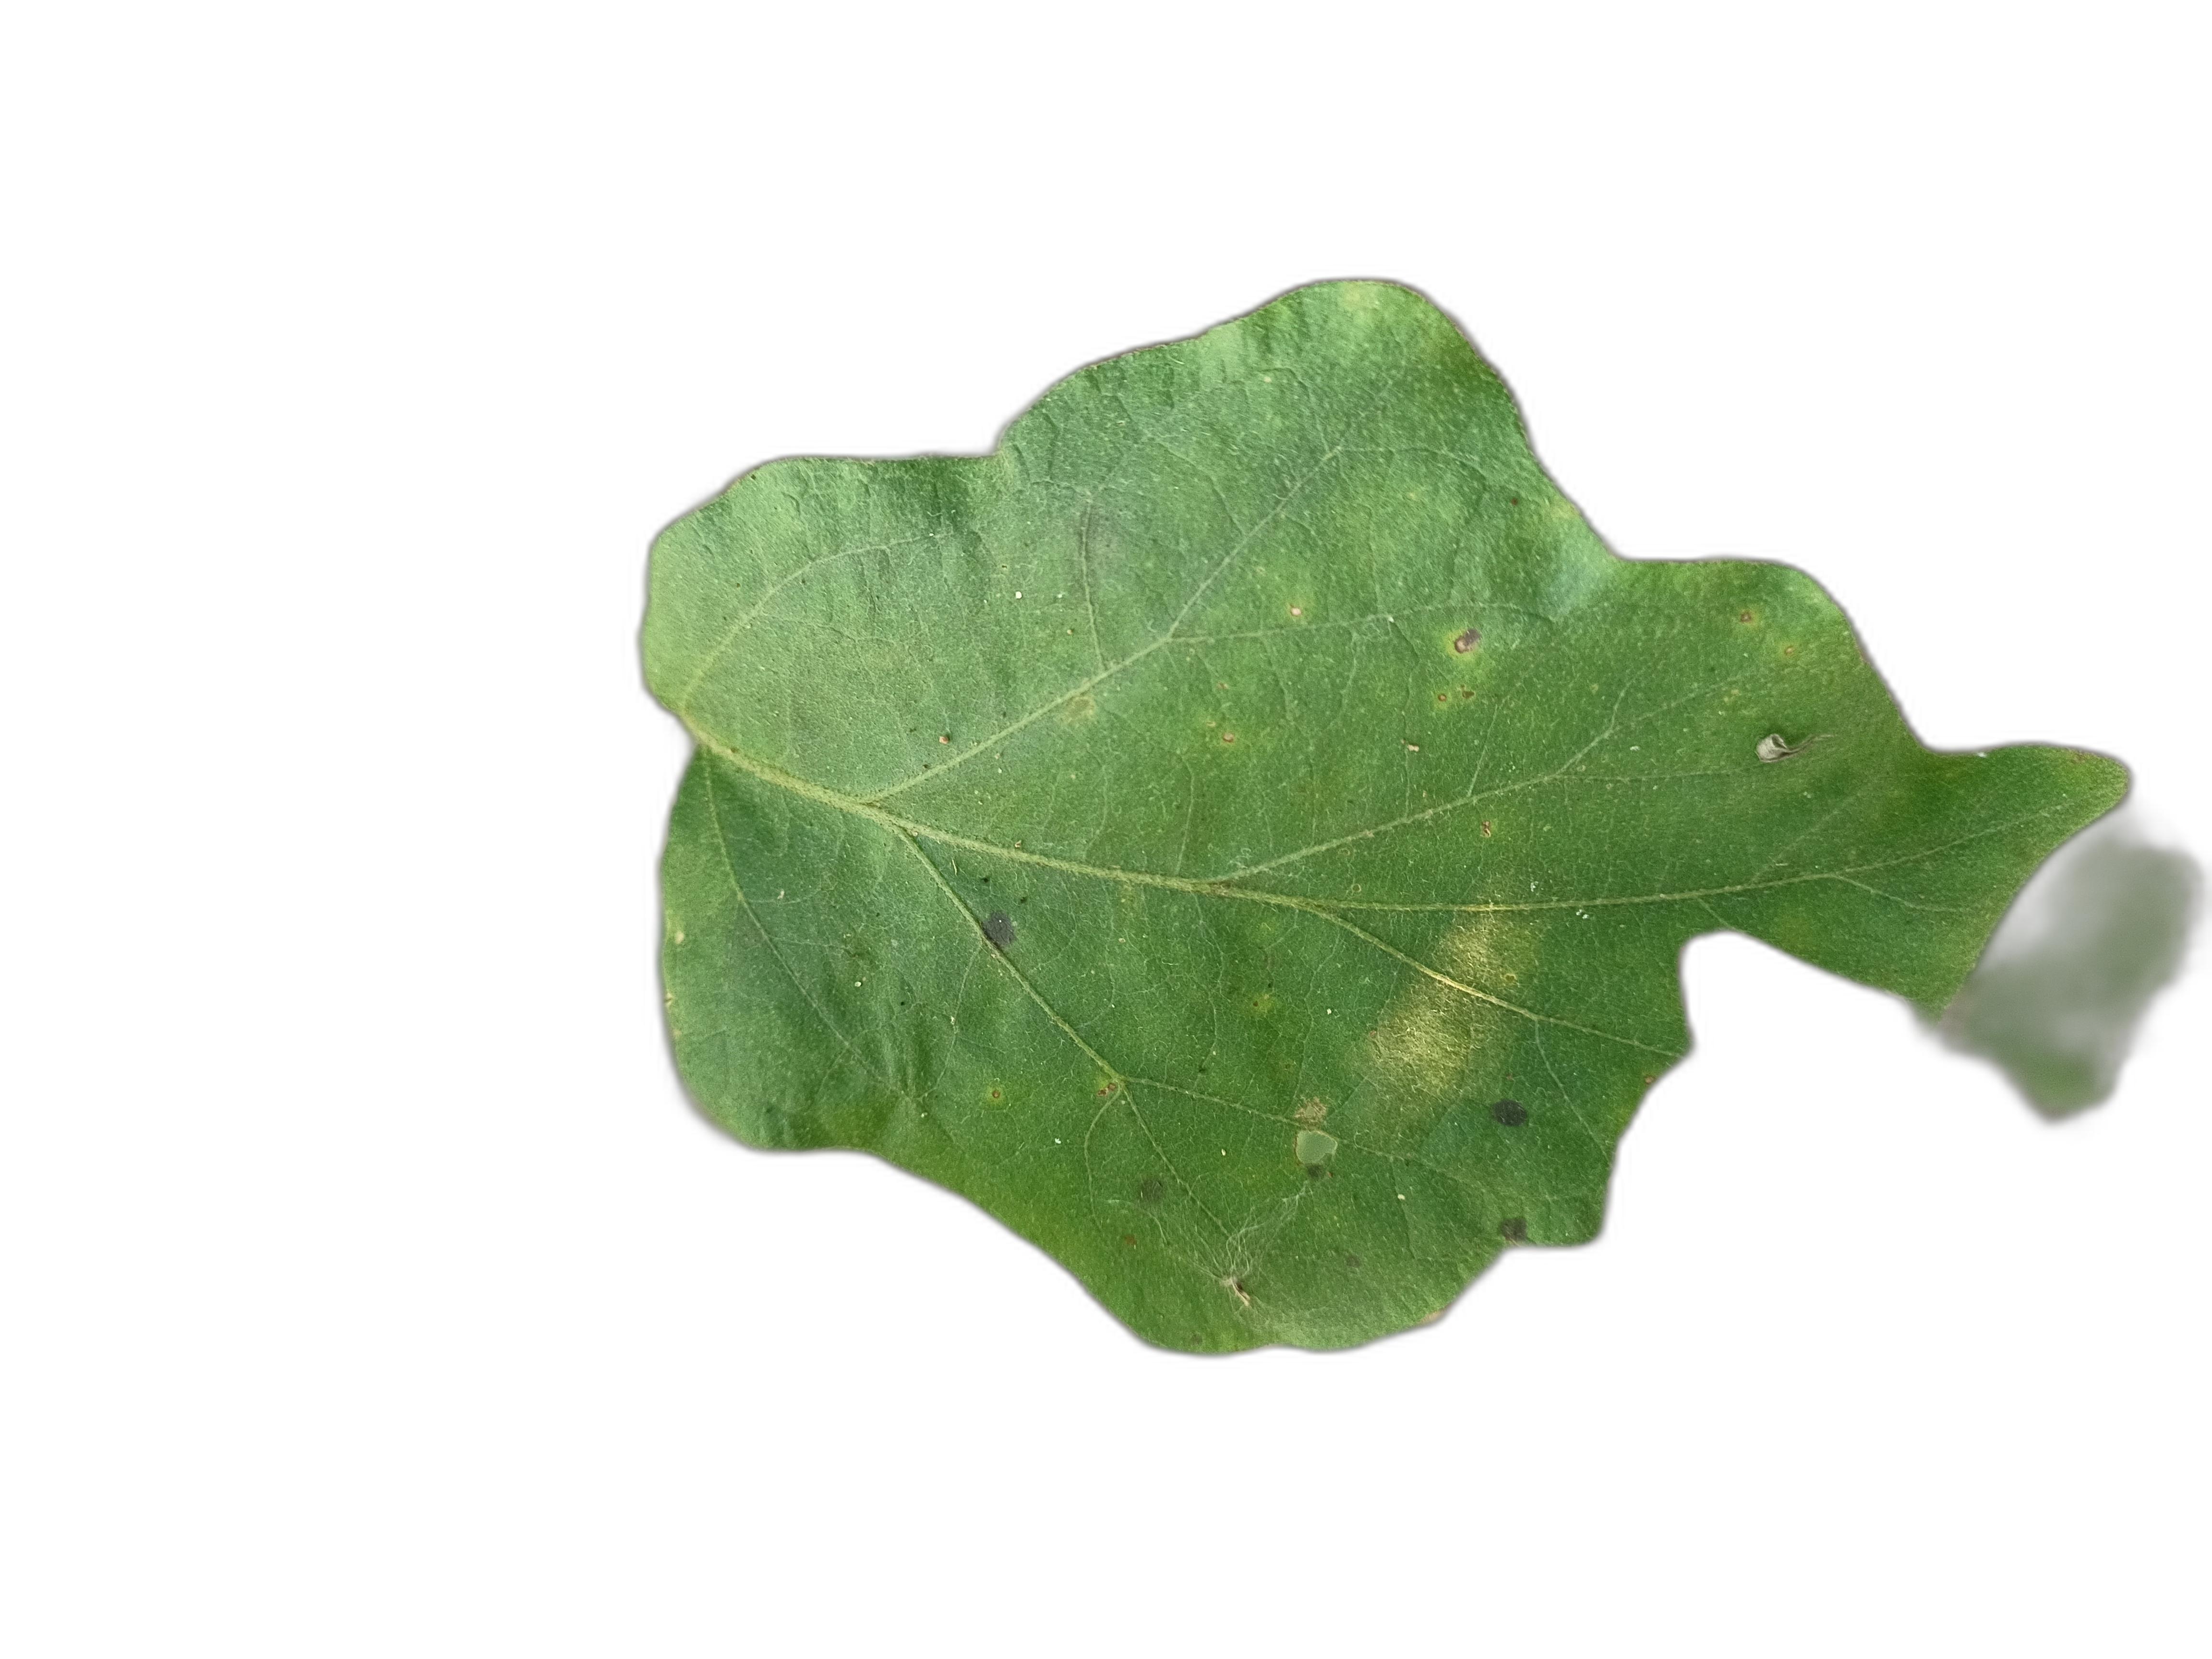
Label: Leaf Spot Disease